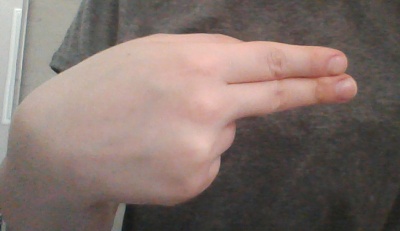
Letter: ain